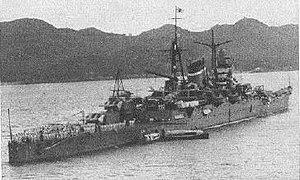
Croiseur Kumano, livret A503 FM30-50 pour l'identification des navires, édité par la Division du Renseignement Naval du Départment de la Marine de États-Unis.
"La classe Mogami fut la cinquième classe de croiseurs de la Marine impériale japonaise décidée lors du premier plan de réarmement japonais. Elle a été construite à partir de 1934-1936 dans les arsenaux de Kure et Yokosuka, et les chantiers navals de Nagasaki et Kōbe. Ce fut la première à utiliser les stipulations du traité de Londres de 1930, qui ont permis de construire des croiseurs dits ""légers"", parce que leur calibre d'artillerie principale était au plus égal à 155 mm, mais avec douze à quinze canons et toutes les autres caractéristiques des croiseurs ""lourds"", déplacement, blindage, vitesse. Ils ont reçu ultérieurement une artillerie principale de dix canons de 203 mm, ce qui montre le caractère factice de la distinction entre croiseurs légers ou lourds se fondant seulement sur le calibre de l'artillerie principale.